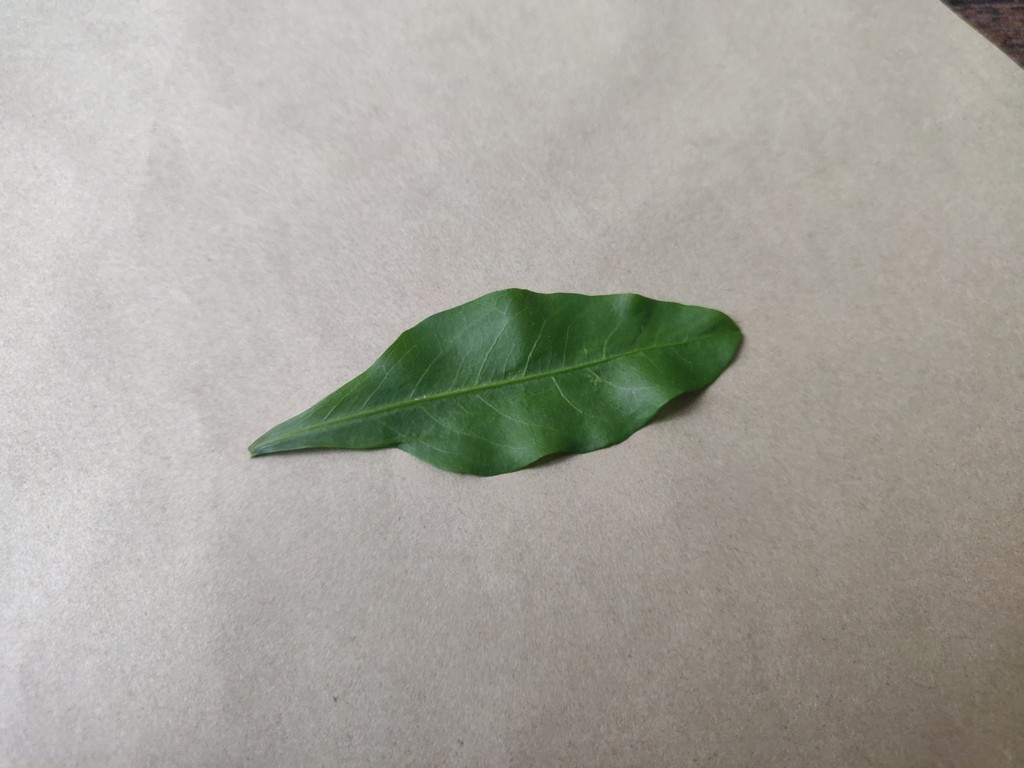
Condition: Healthy
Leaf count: single
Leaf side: front